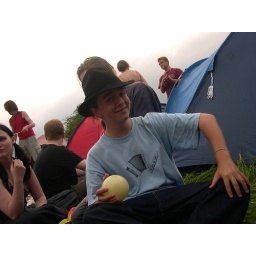
nate in a hat with ball